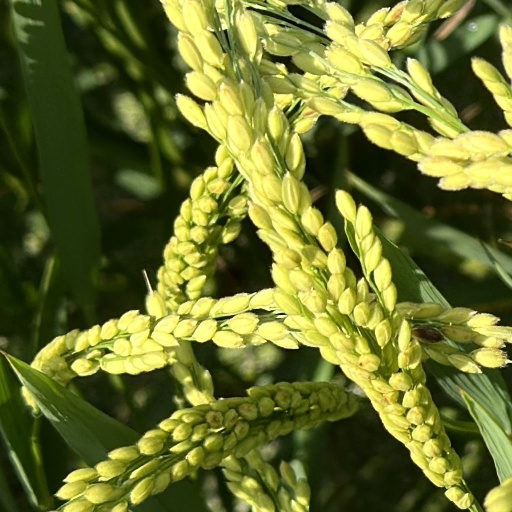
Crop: rice